Jacob Dawson

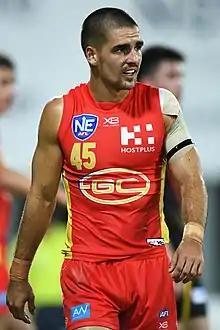
Dawson playing for in 2019

Dawson was raised on the Gold Coast and grew up playing his junior football for the Burleigh Bombers. His father, Paul, played professional basketball in the National Basketball League. Jacob attended Palm Beach Currumbin High School throughout his youth and was placed in the Gold Coast Suns Academy at 13 years of age. He switched to the Palm Beach Currumbin Football Club at 17 years old and was chosen to represent the Gold Coast in the Academy Series and the Allies in the 2017 AFL Under 18 Championships. Dawson also played in Palm Beach Currumbin's 2017 QAFL senior premiership winning team.